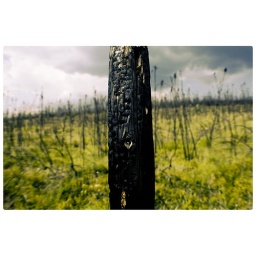
A tree that scorched by a forest fire two years ago in Chatanika.